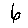
Label: 6